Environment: real
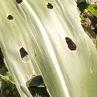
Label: fall_armyworm